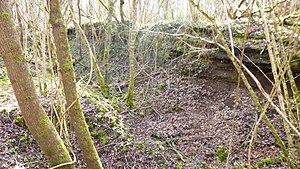
Ferrier antique de Tannerre-en-Puisaye, Tannerre-en-Puisaye, Yonne, région Bourgogne, France. Une butte de scories a été minée pour réutiliser les scories. Les couches sont clairement visibles."
Tannerre-en-Puisaye est une commune française située dans le département de l'Yonne en région Bourgogne-Franche-Comté.